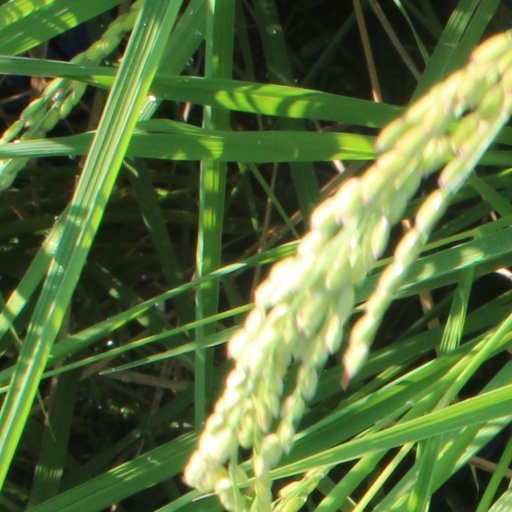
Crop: rice